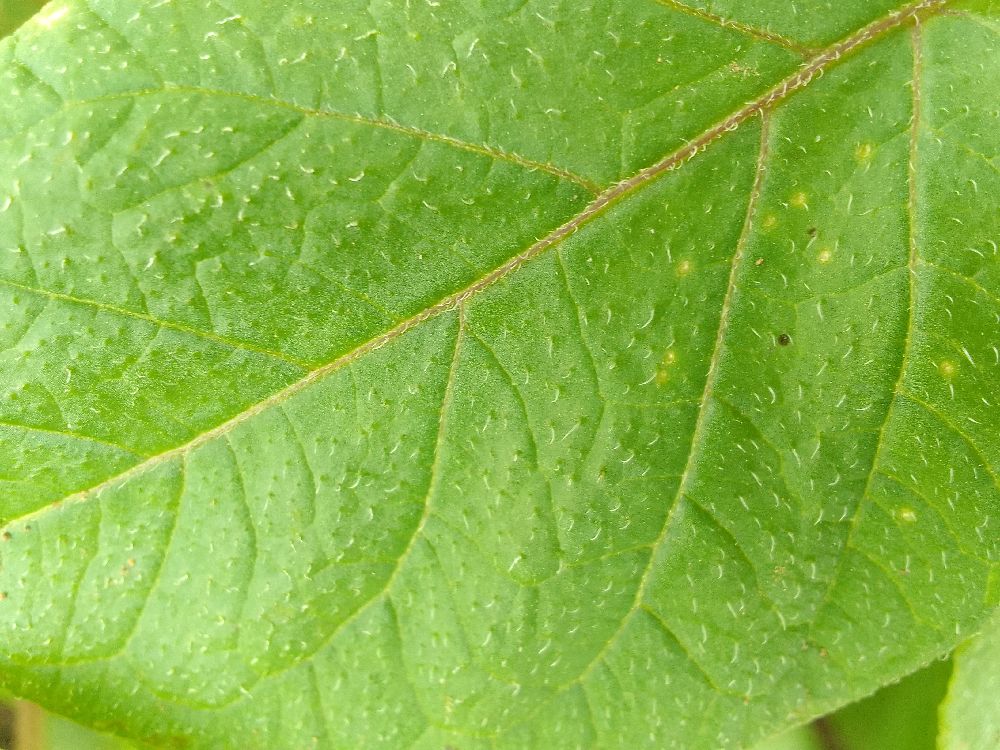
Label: Healthy